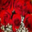
Label: rose